Udachnaya pipe

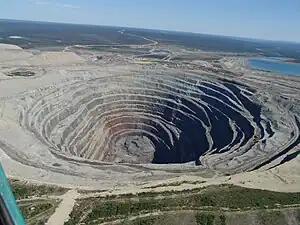
The Udachnaya pipe

The Udachnaya pipe is a diamond deposit in the Daldyn-Alakit kimberlite field in Sakha Republic, Russia. It is an open-pit mine, and is located just outside the Arctic Circle at .